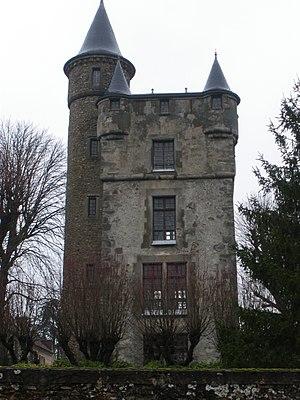
Donjon de Briis sous Forges, Essonnes, France
Briis-sous-Forges est une commune française située à trente kilomètres au sud-ouest de Paris dans le département de l'Essonne en région Île-de-France. Elle est le siège de la communauté de communes du pays de Limours.